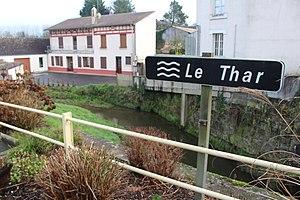
la Haye-Pesnel, Manche
Le Thar est un fleuve côtier français, dans le département de la Manche, en Normandie, qui se jette dans la Manche.